NGC 201

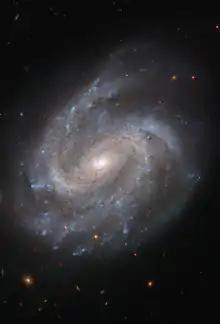
Hubble Space Telescope image of NGC 201

NGC 201 is a spiral galaxy in the constellation of Cetus. It is one of the group members of HCG 7, with the other group members NGC 192, NGC 196, and NGC 197. It was discovered on December 28, 1790 by William Herschel.